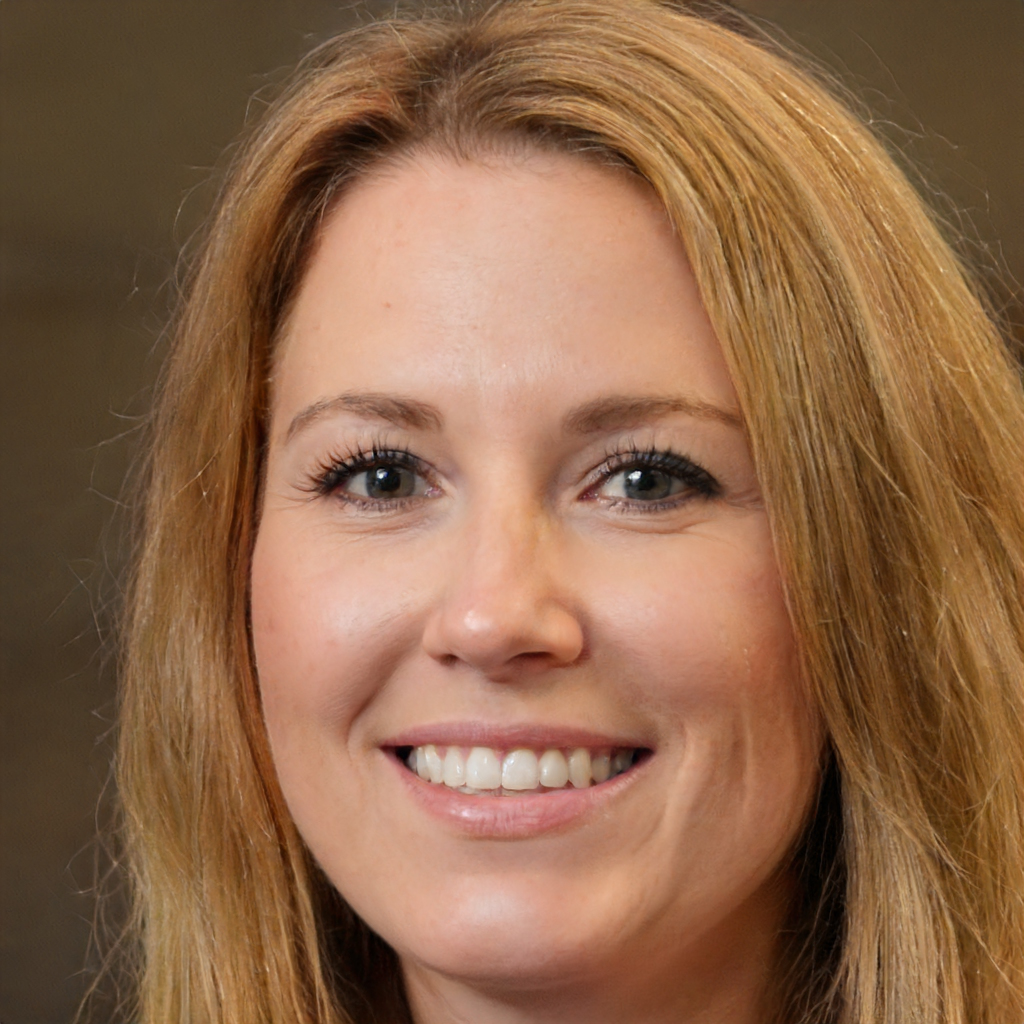
Portrait style: Real Portrait